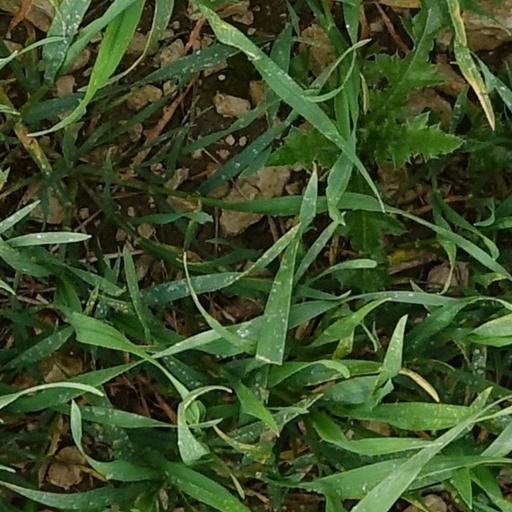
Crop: wheat